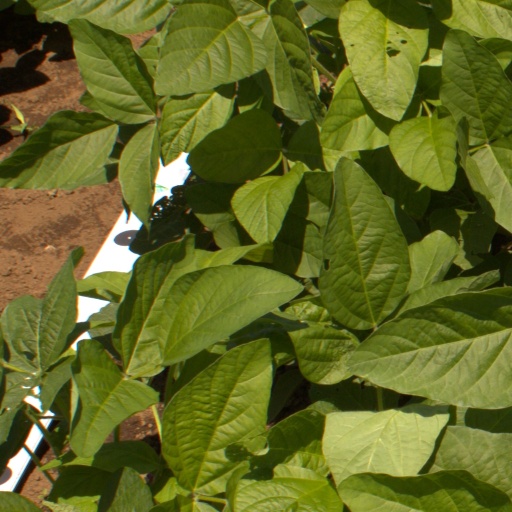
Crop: soybean